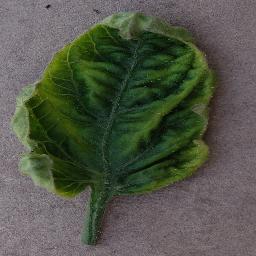
Label: Tomato___Tomato_Yellow_Leaf_Curl_Virus